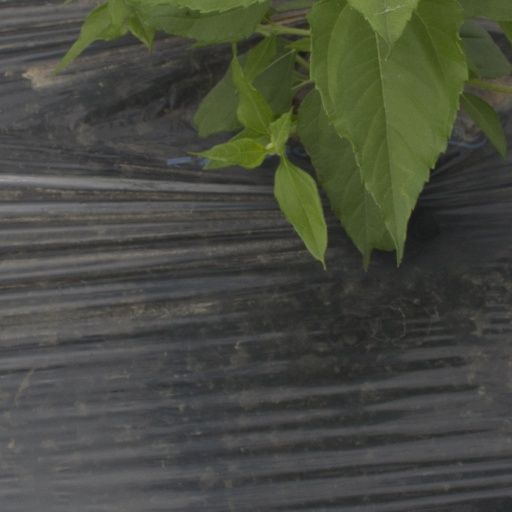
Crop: Jerusalem artichoke